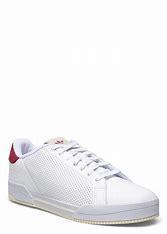
Brand: Adidas
Model: Court Tourino